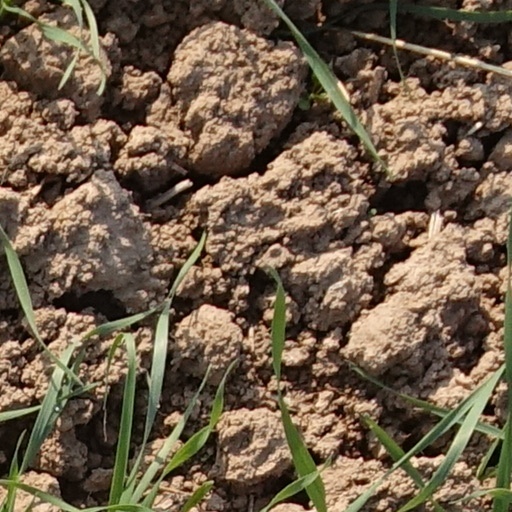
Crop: wheat